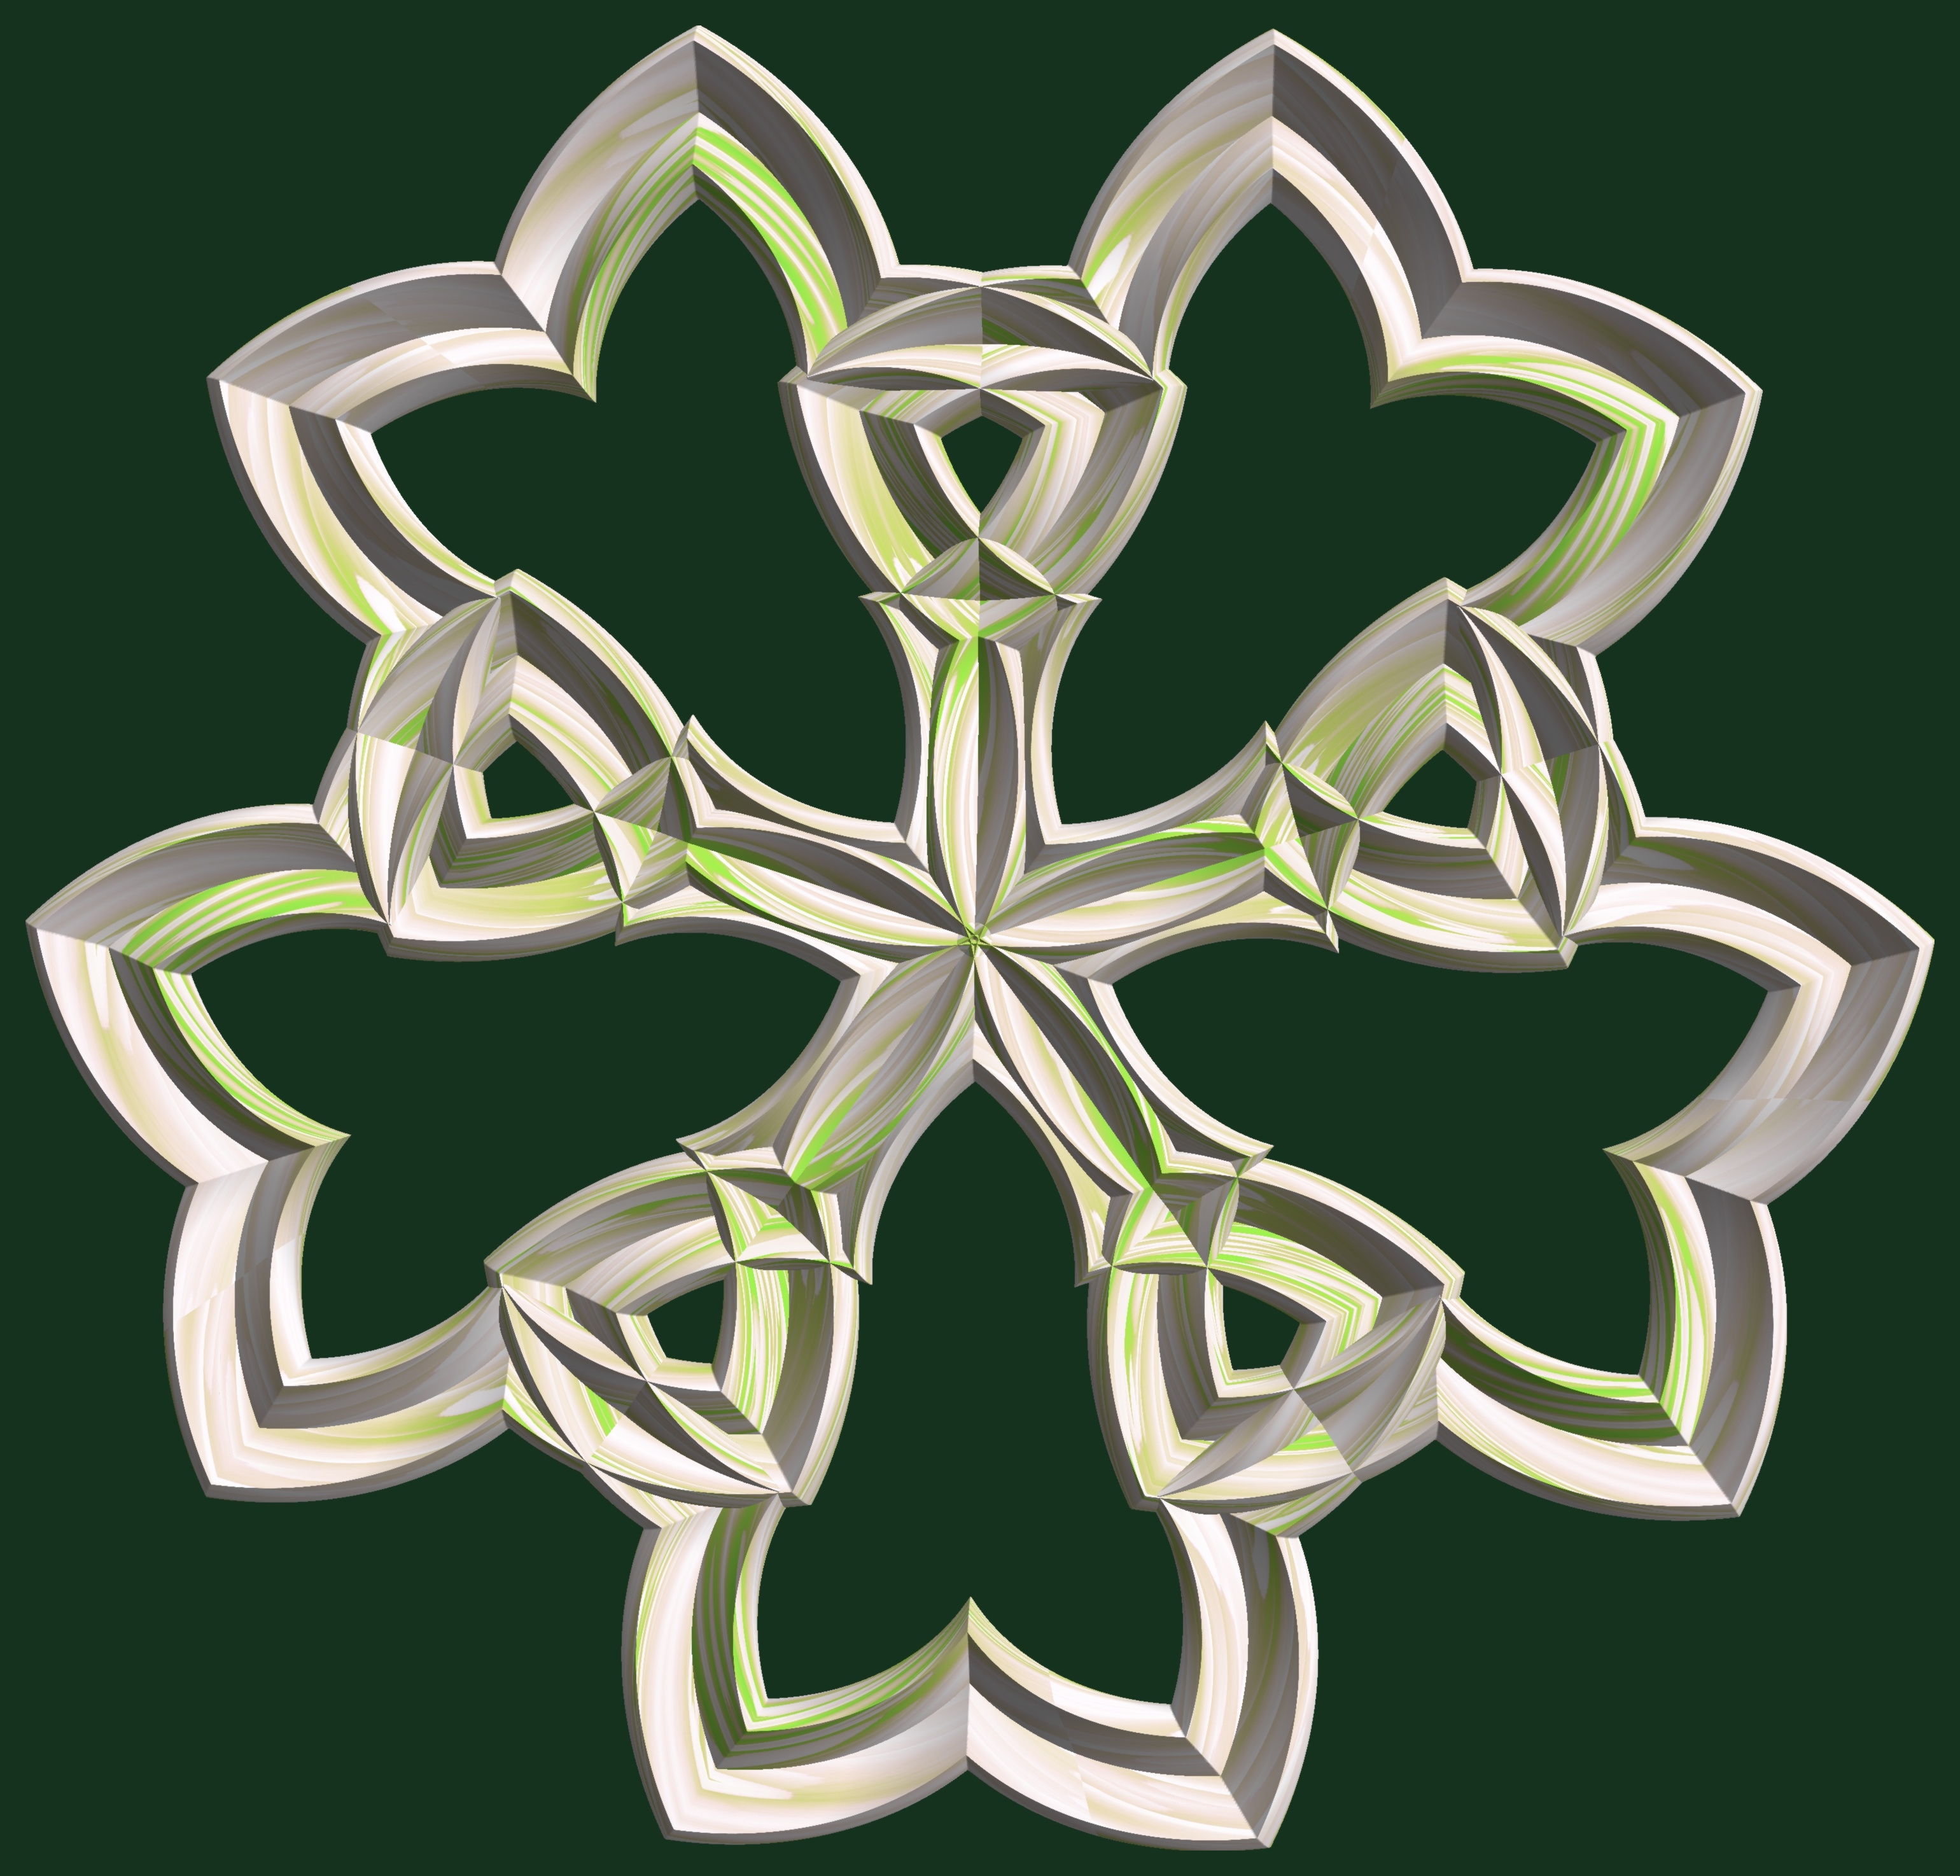
structure, plant, texture, leaf, flower, pattern, green, symbol, font, design, symmetry, 3d, graphic, torus, mathematica, cg, parametricplot3d, code, program, algorithm, abstruct, mapping, flowering plant, land plant